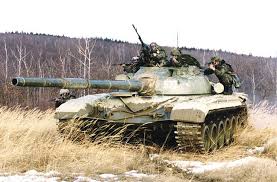
Label: Tank